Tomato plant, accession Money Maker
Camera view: tilt-top (135 deg); turntable rotation: 90 degrees
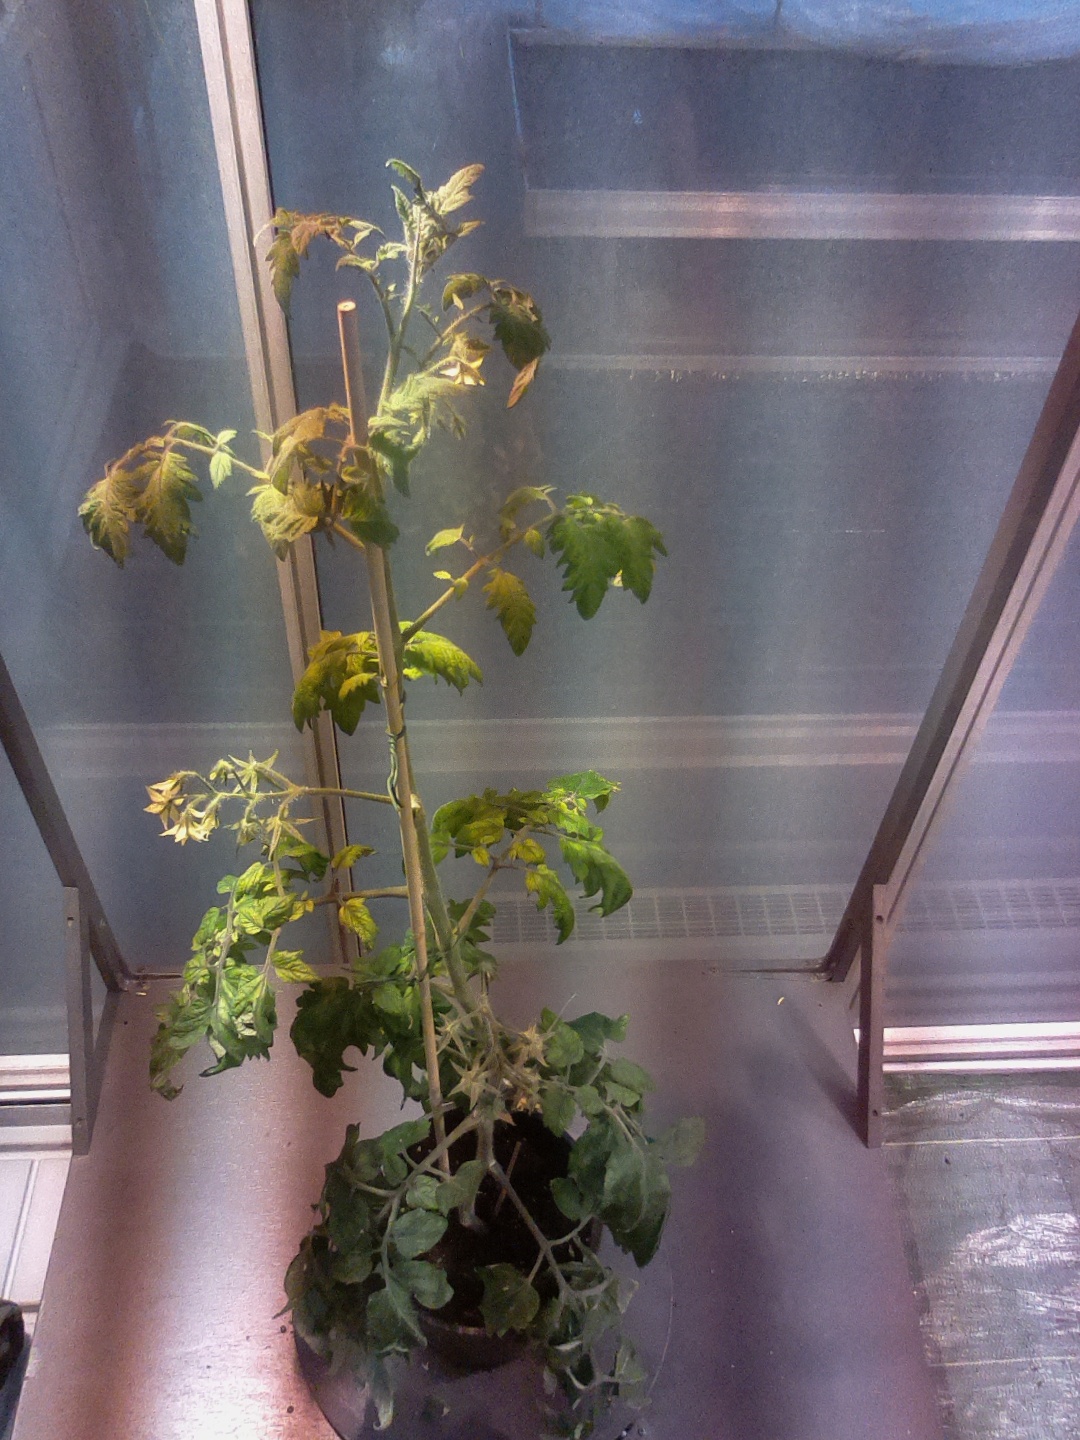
BBCH growth stage 71: 10%-20% of final fruit size